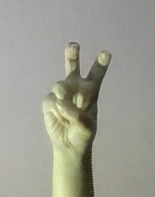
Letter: toot